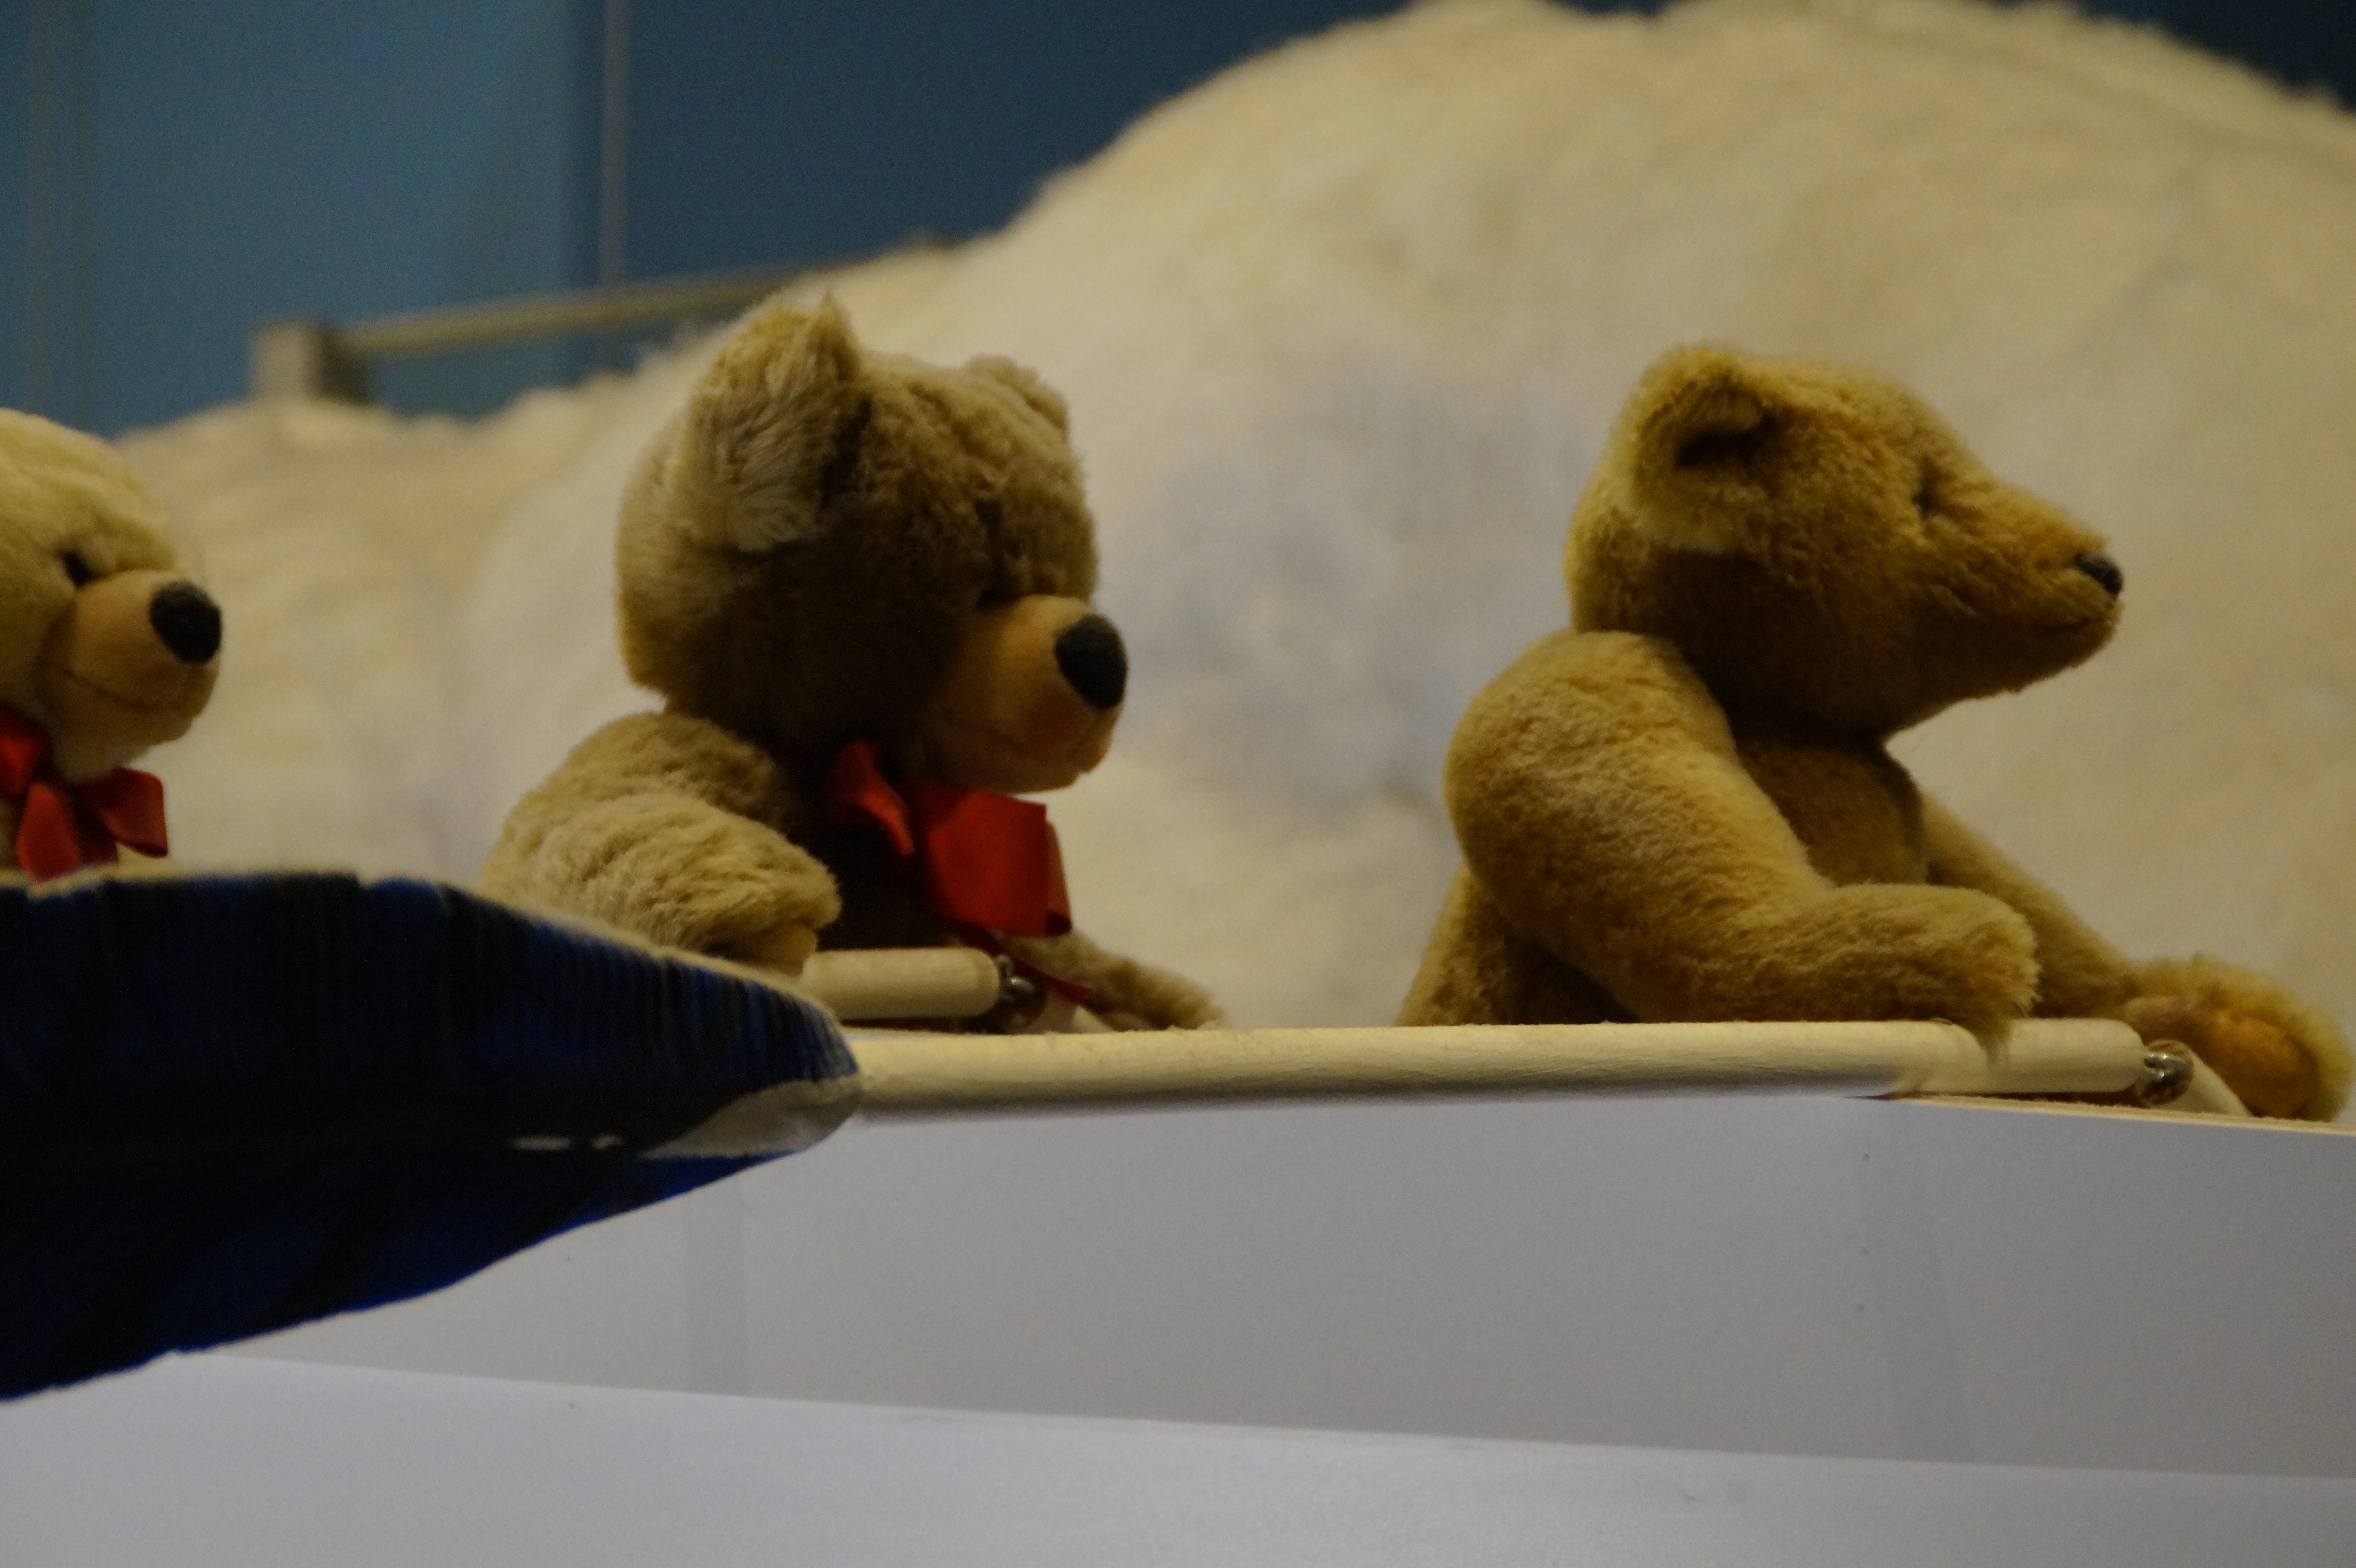
animal, bear, boot, decoration, museum, child, toy, teddy bear, children, toys, fake, replica, stuffed animal, cuddly, rowing, teddy, children toys, soft toy, imitation, teddies, stuffed toy, steiff, stiff museum, giengen at the hot, button in ear